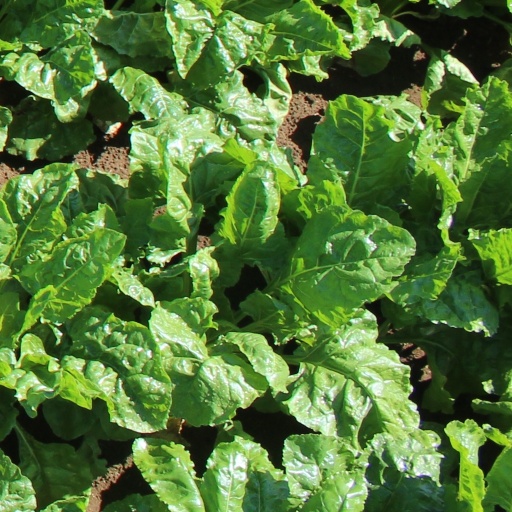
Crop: sugar beet